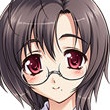
Portrait style: Anime Portrait